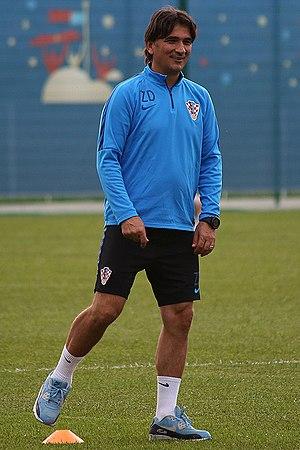
Zlatko Dalić, né le 26 octobre 1966 à Livno, est un footballeur bosnien et croate devenu entraîneur de football. Il est le sélectionneur national actuel de l'équipe de Croatie, qu'il mène en finale de la Coupe du monde 2018.